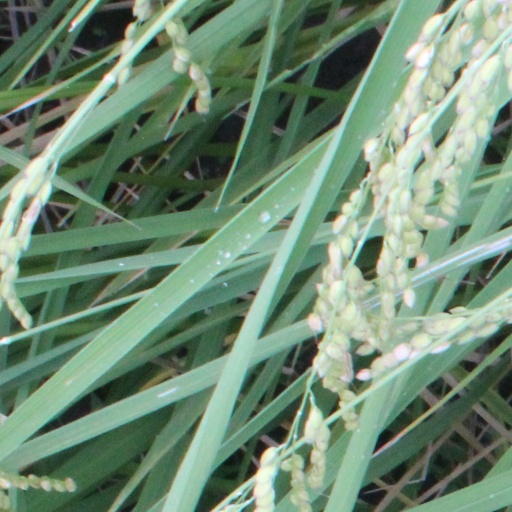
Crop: rice